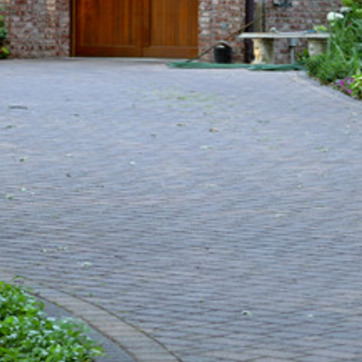
Material: brick